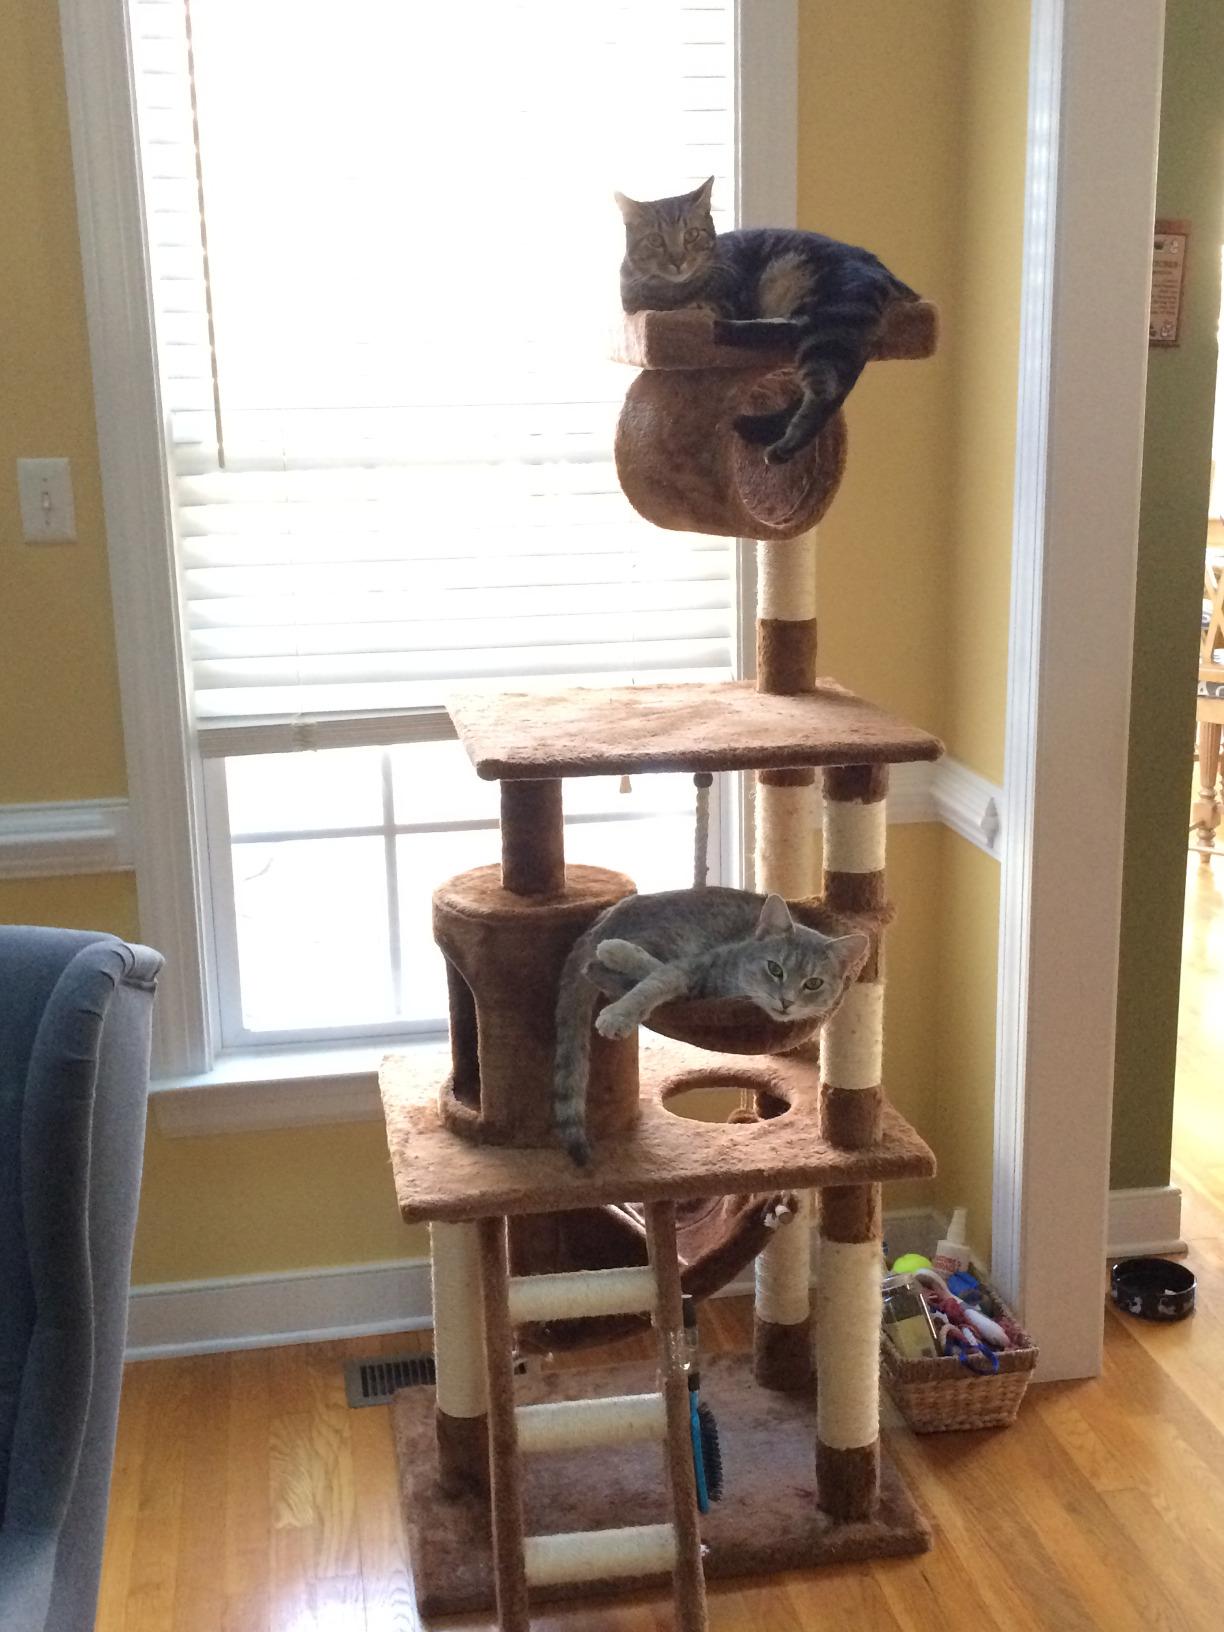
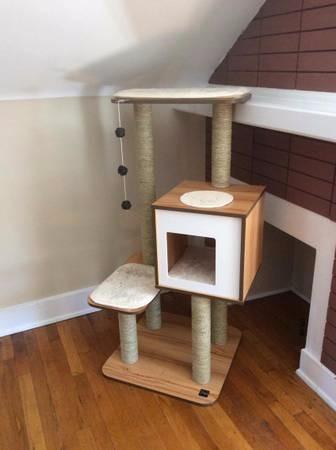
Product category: items_cat tree
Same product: no